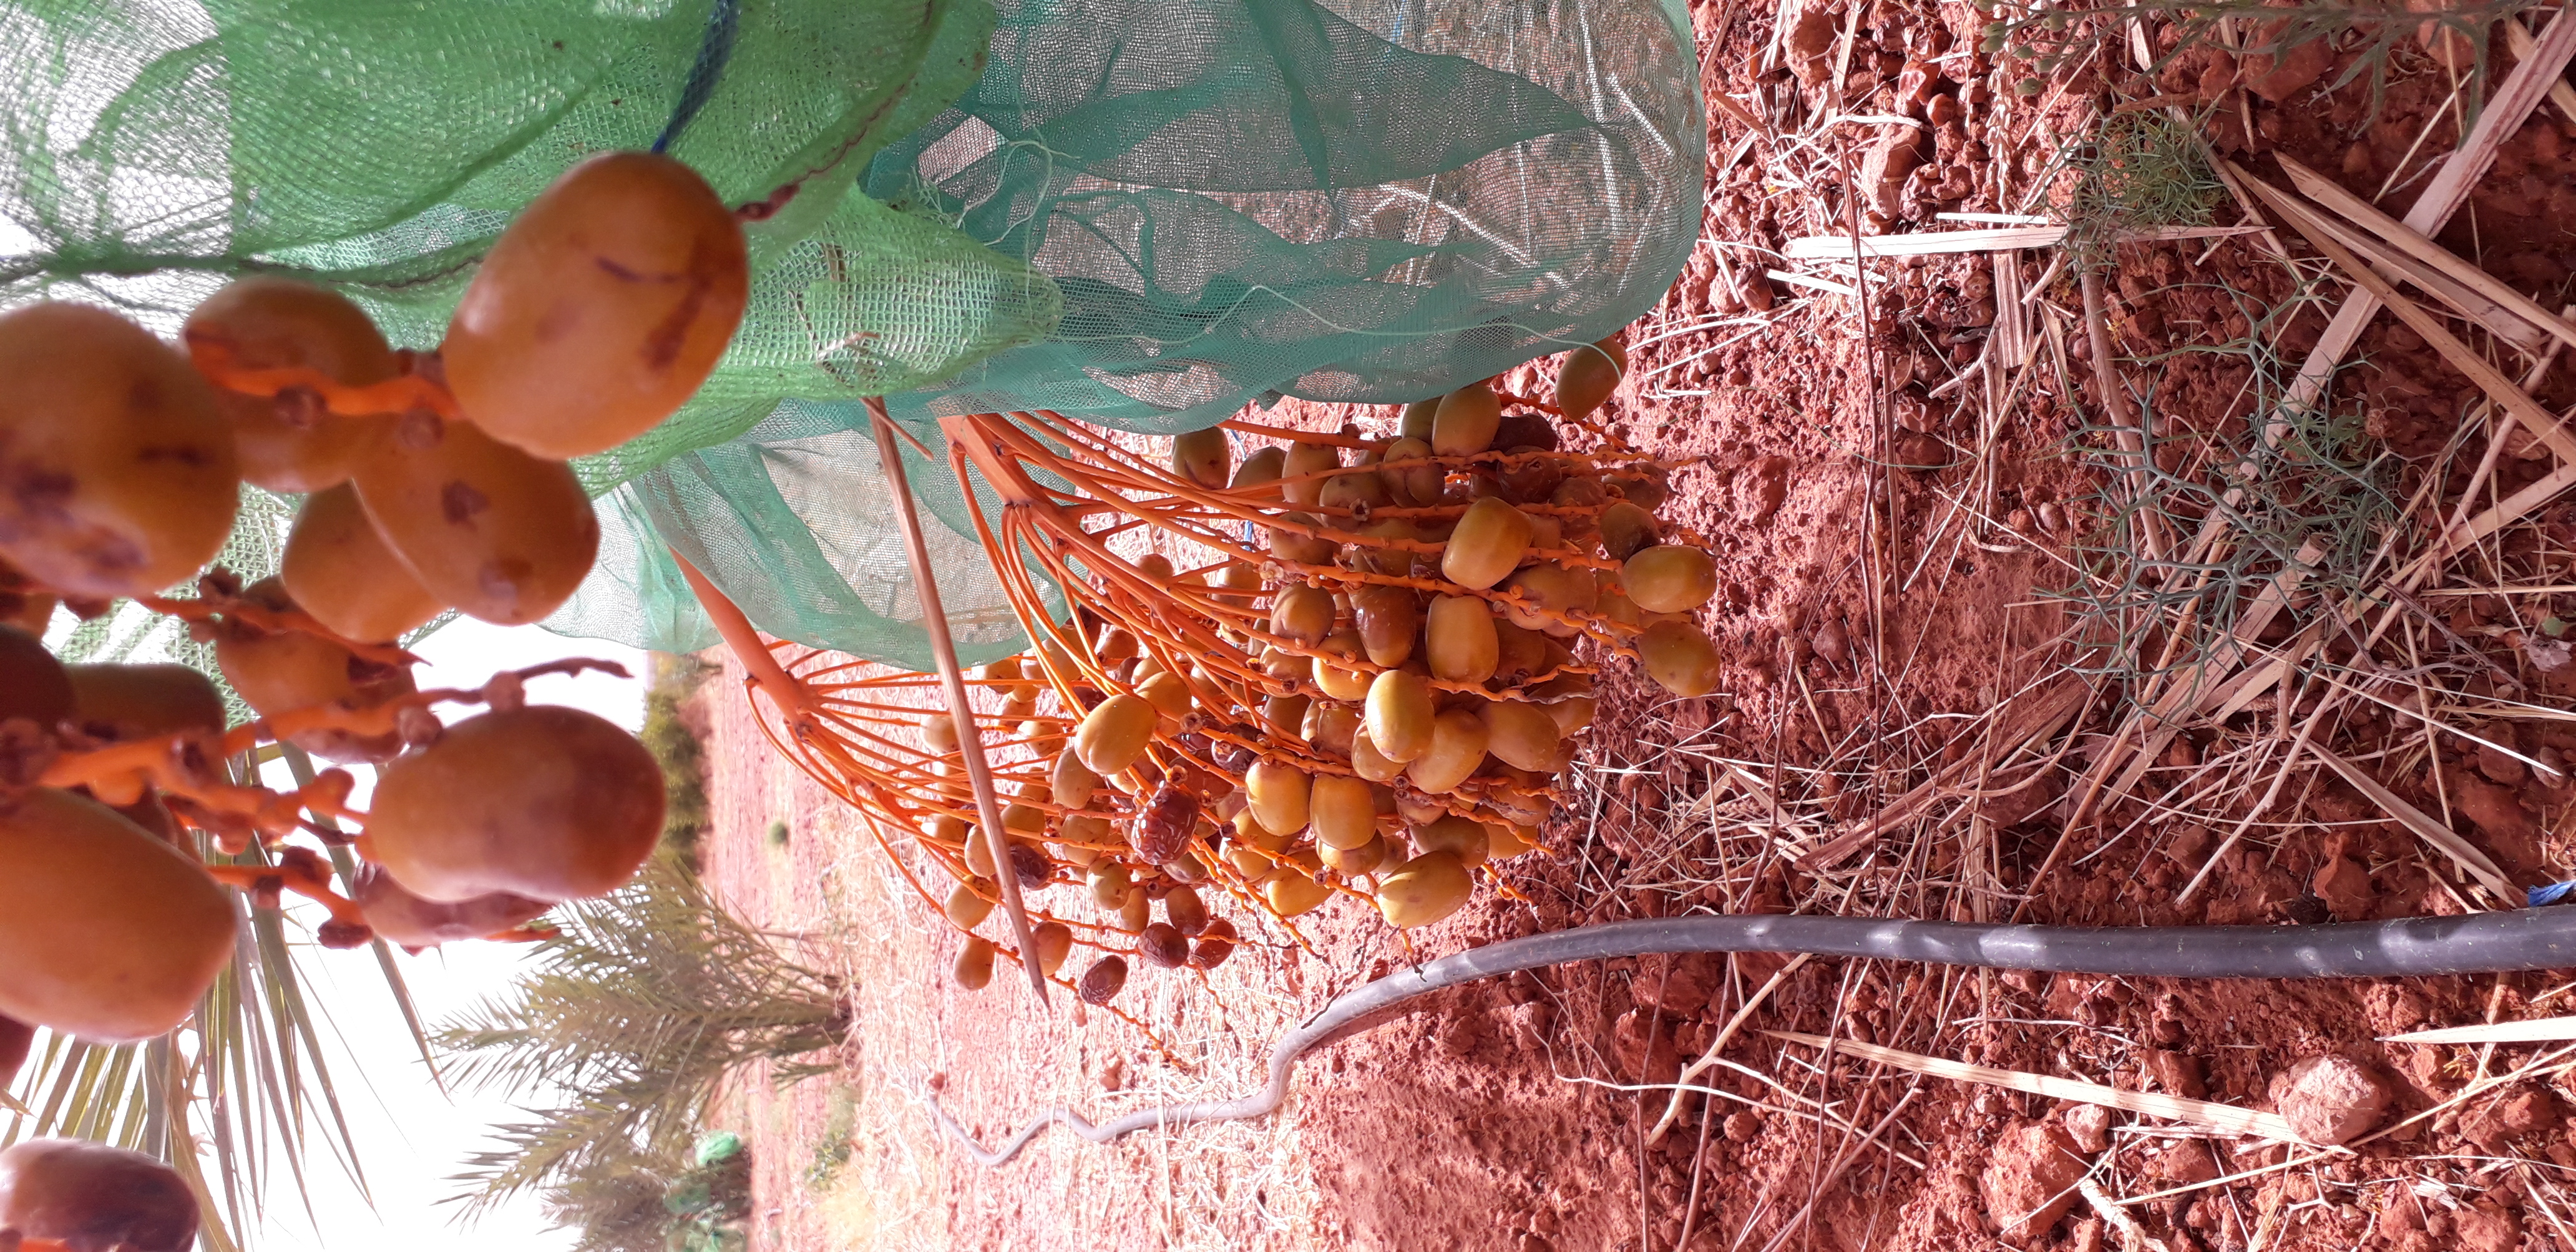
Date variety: Boufagous